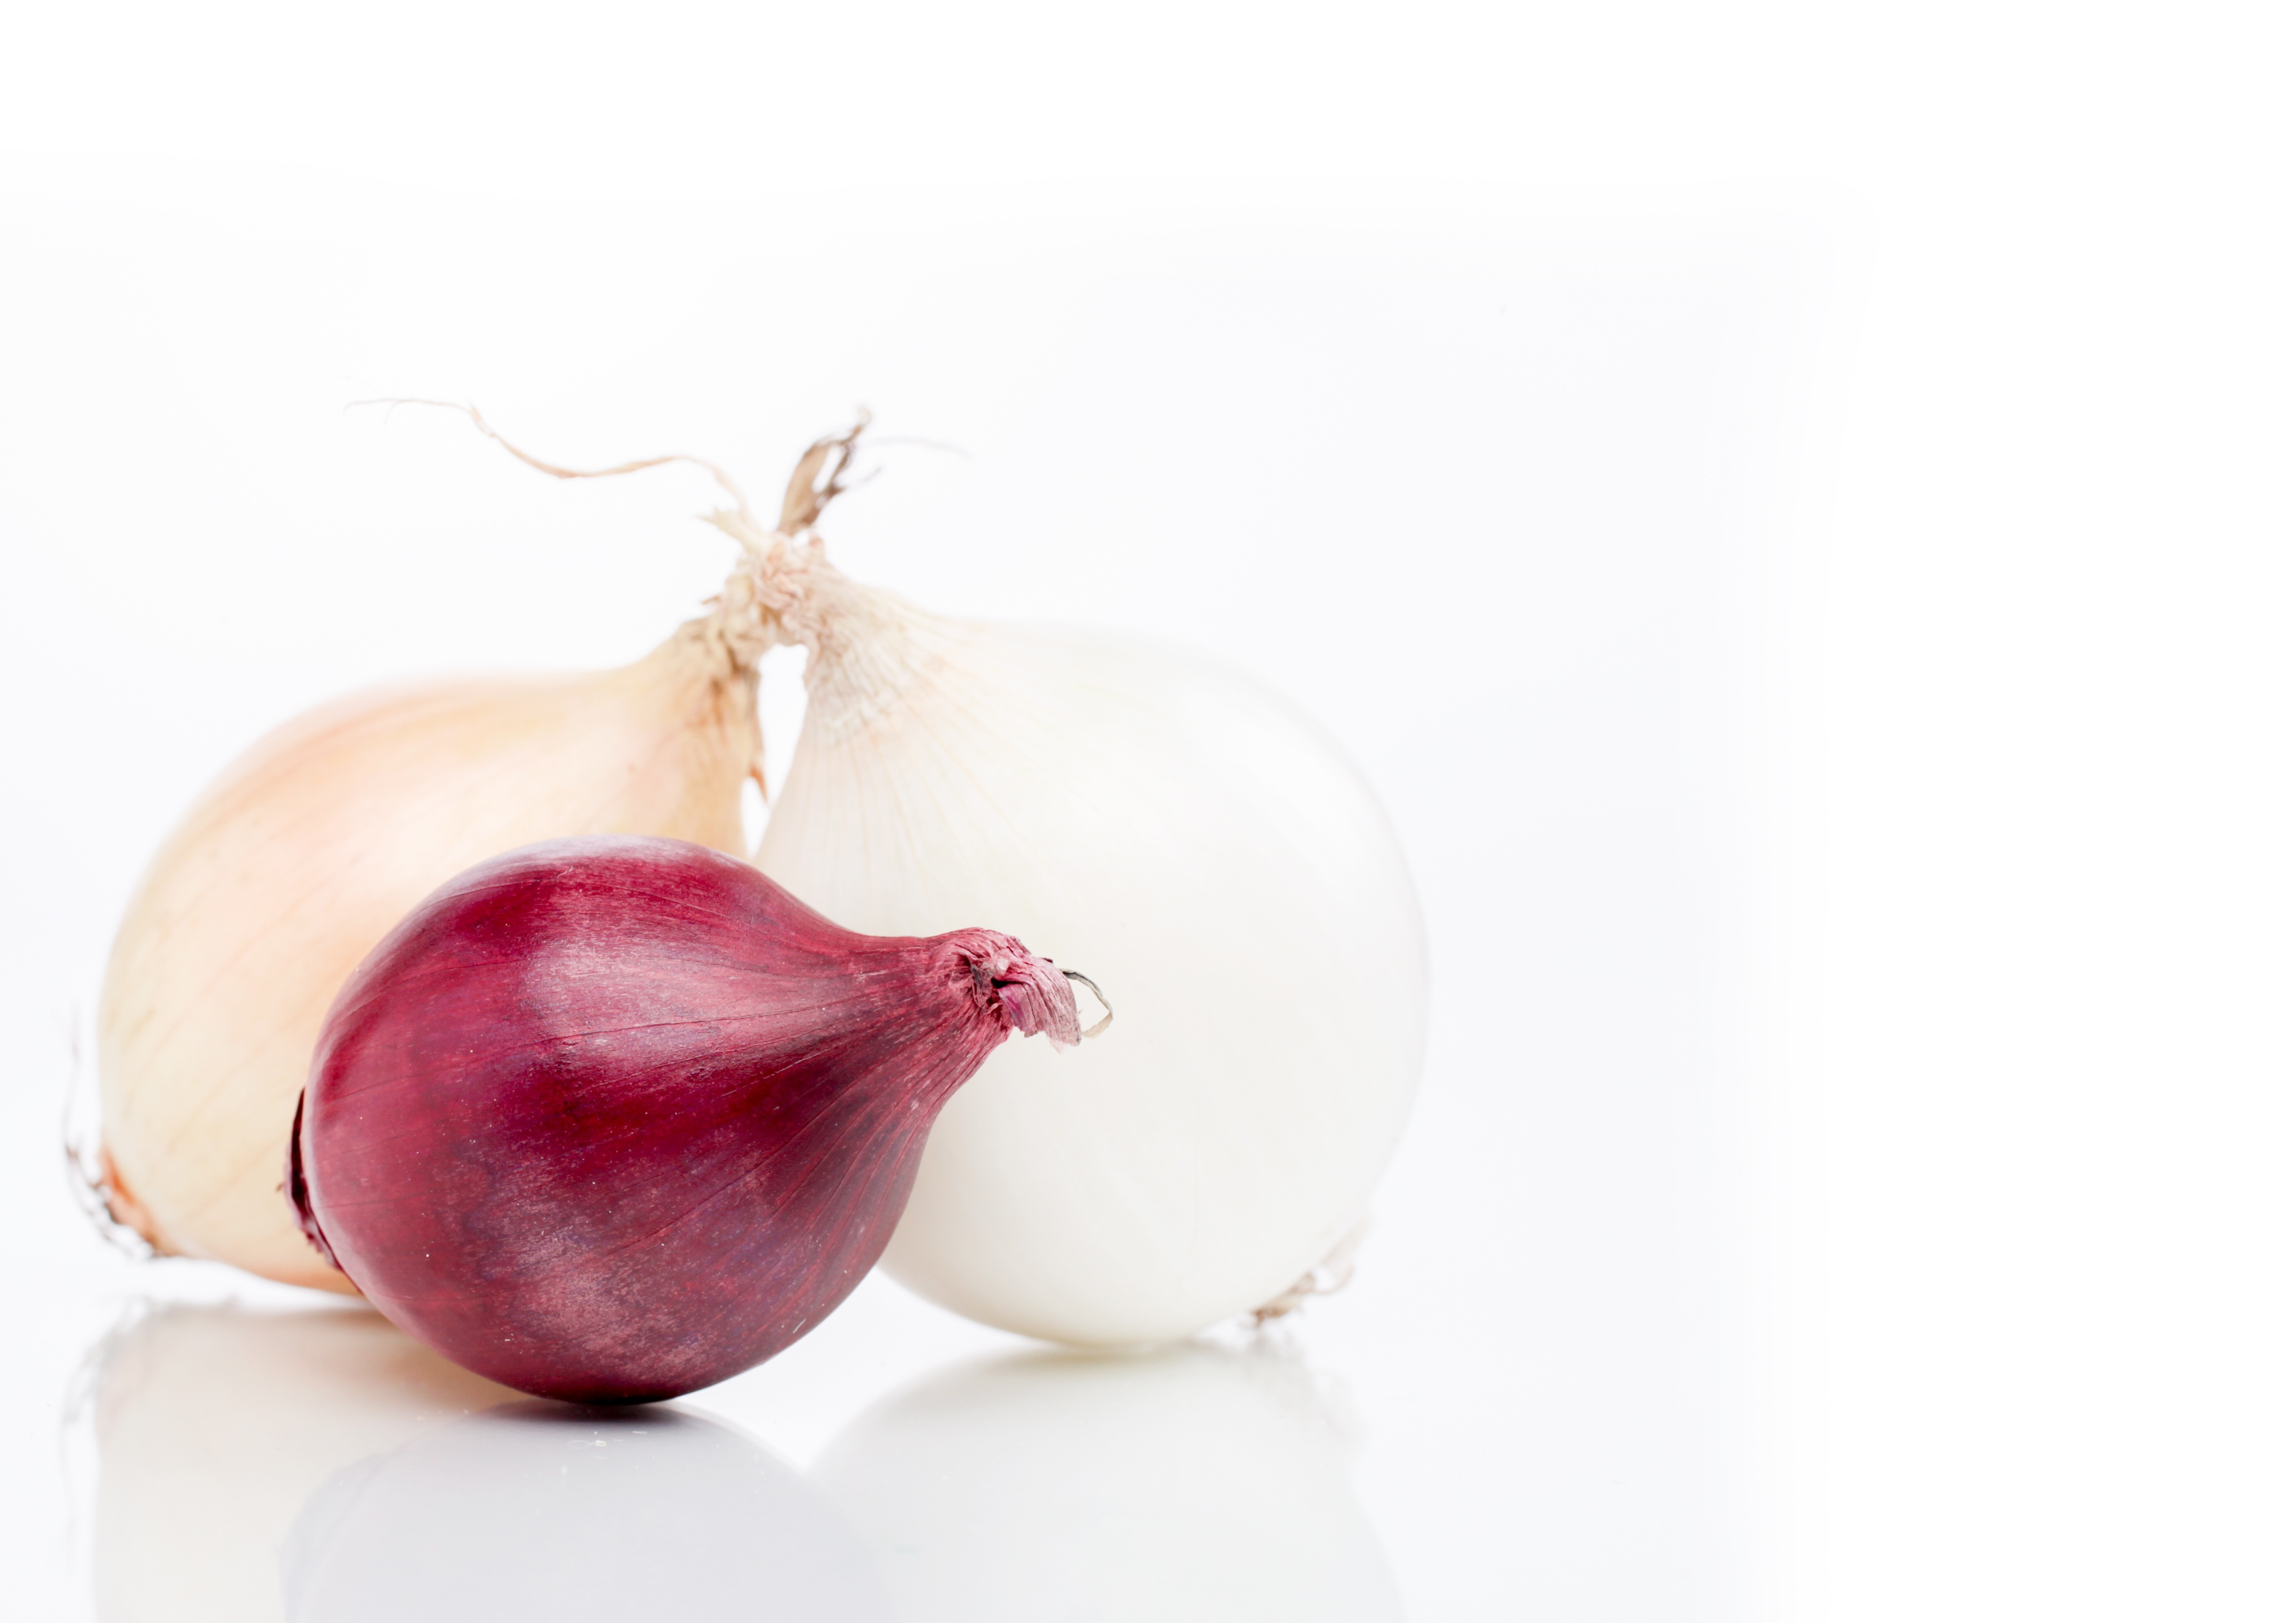
plant, fruit, petal, food, produce, vegetable, healthy, eat, onion, nutrition, vegetables, frisch, edible, bless you, onions, market fresh vegetables, flowering plant, vegetable market, shallot, red onion, land plant, red onions